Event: Nepal Earthquake
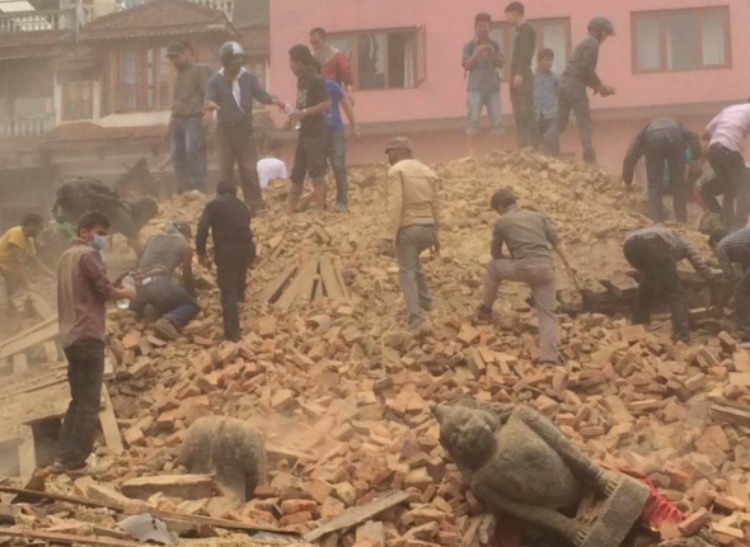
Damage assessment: damage